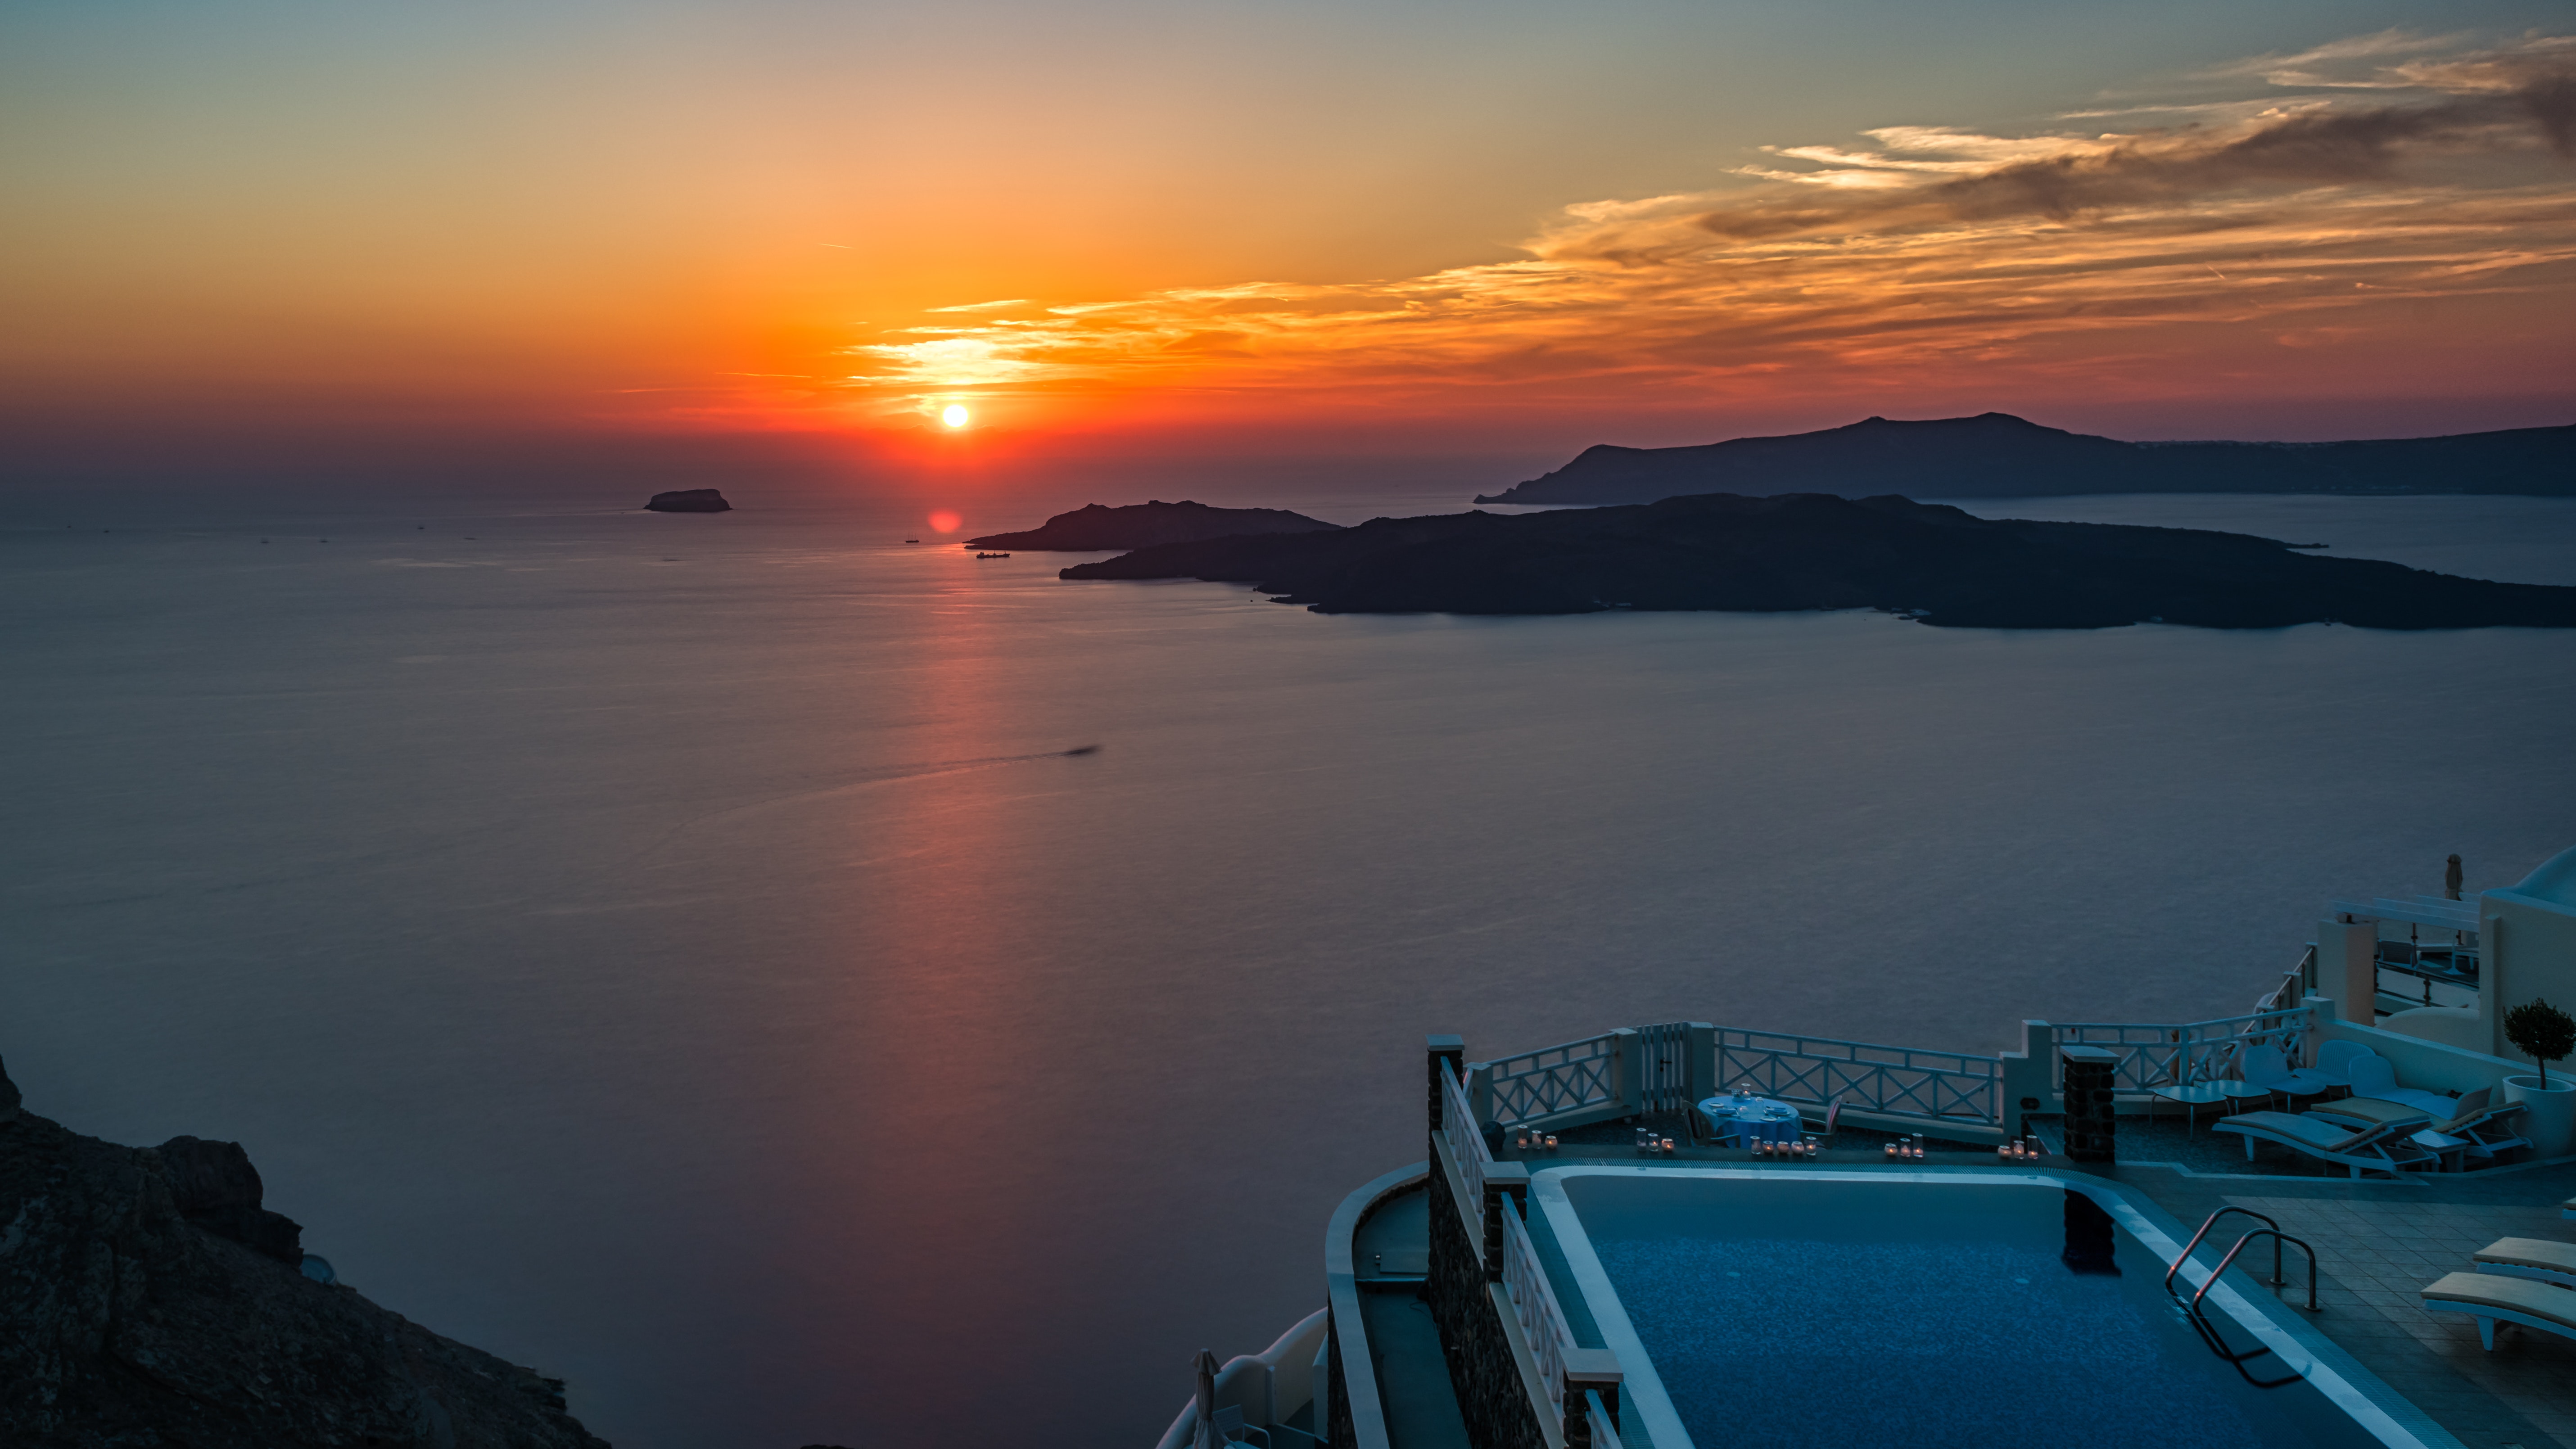
sky, sea, horizon, sunset, sunrise, calm, afterglow, water, dawn, morning, ocean, atmosphere, evening, dusk, cloud, sun, coast, computer wallpaper, cape